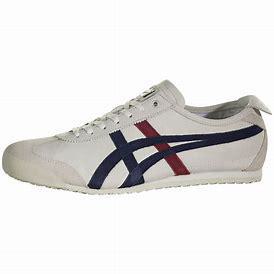
Brand: Asics
Model: Onitsuka Tiger Mexico 66